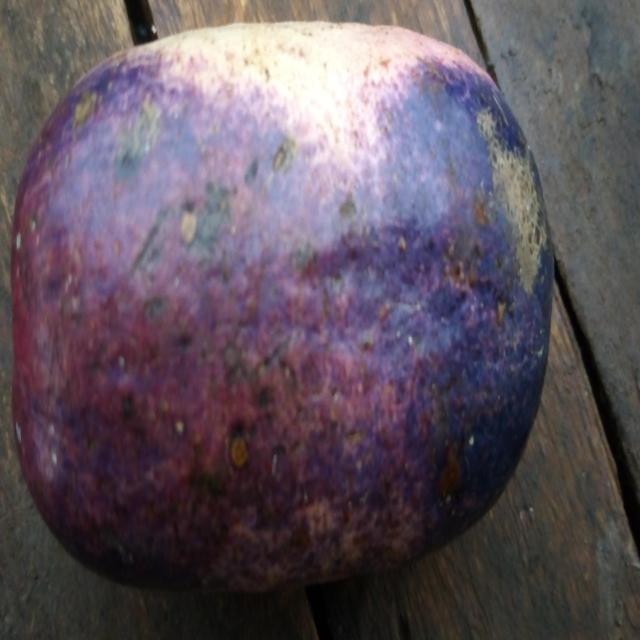
Plum grade: unripe